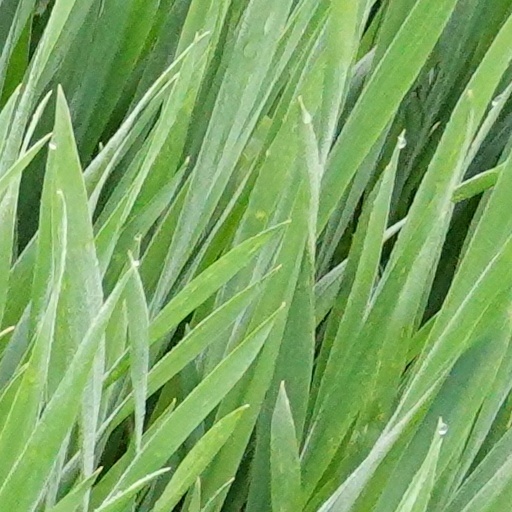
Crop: wheat